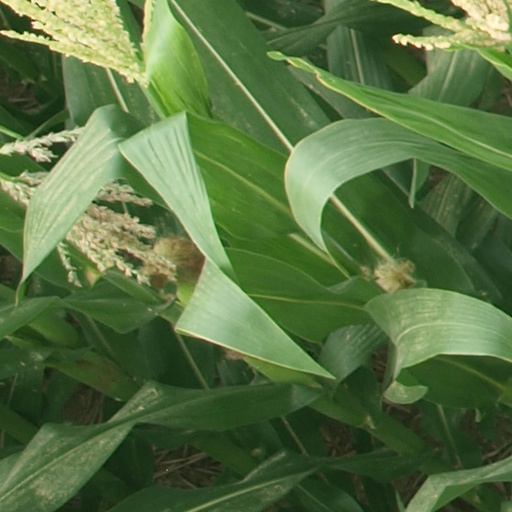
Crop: maize; corn